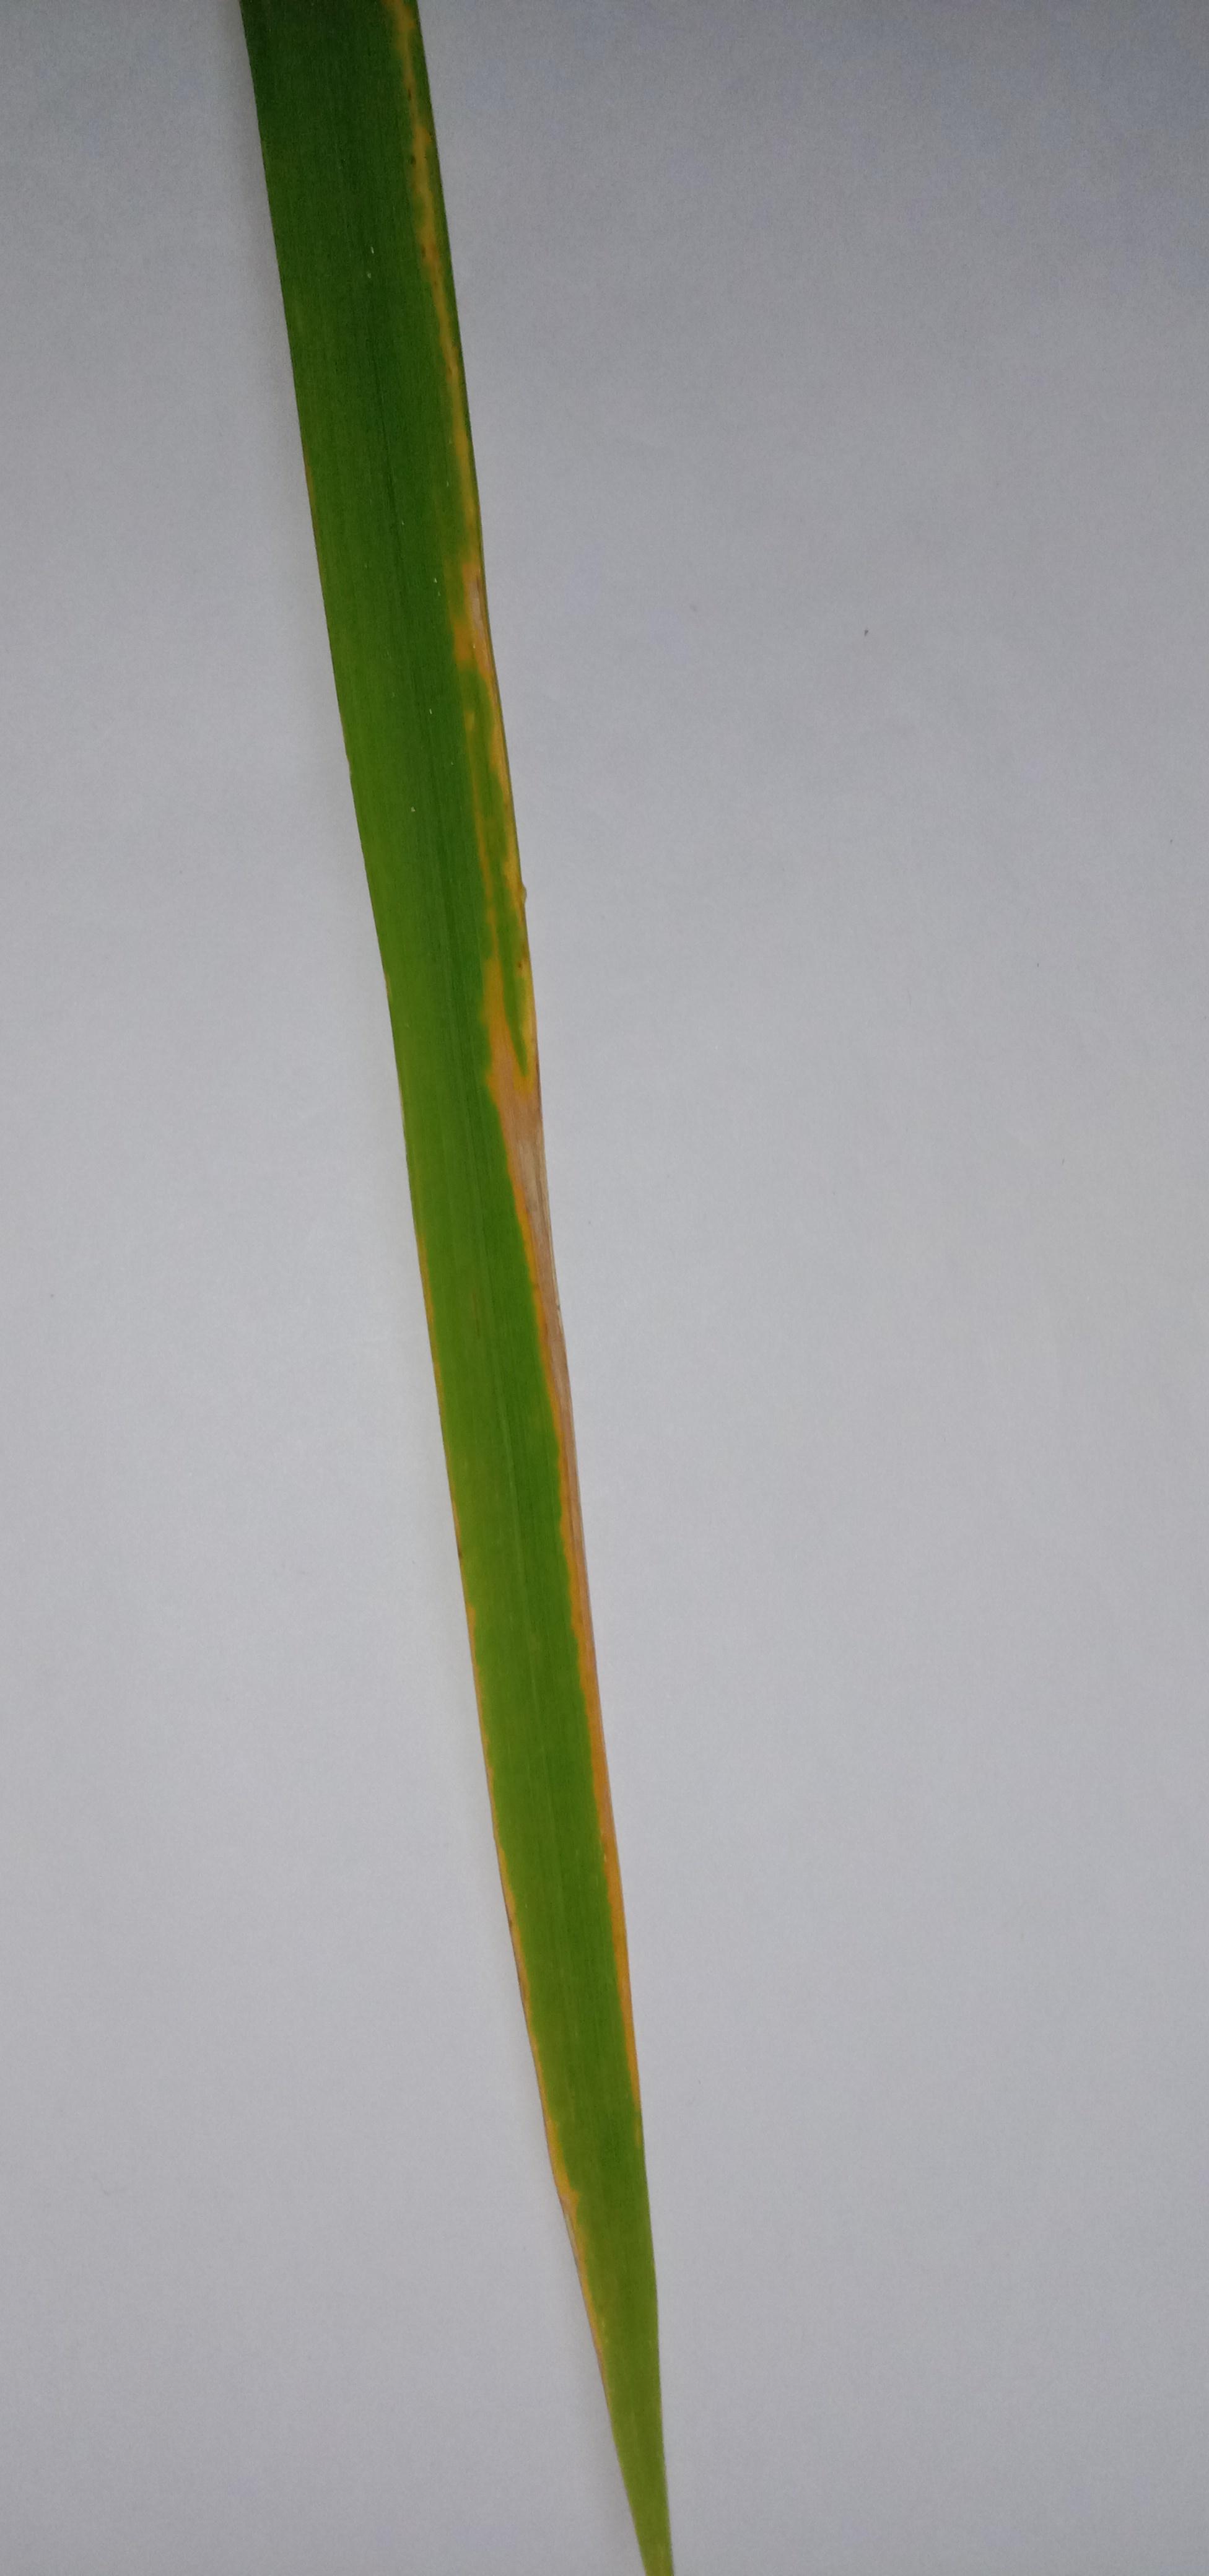
Label: Rice___Leaf_Blast